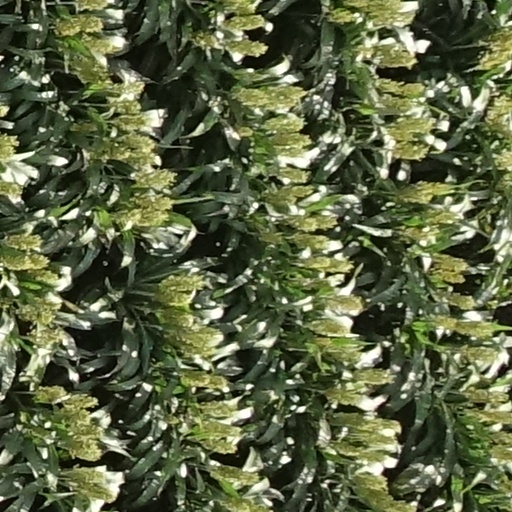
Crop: sorghum